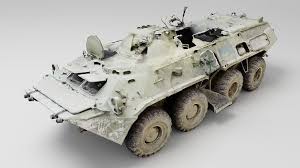
Label: BTR-80